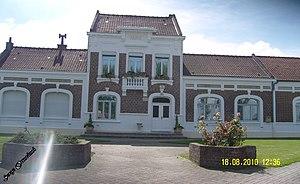
Bellonne Mairie_Pas-de-Calais
Bellonne est une commune française située dans le département du Pas-de-Calais en région Hauts-de-France.